Peter Tosh

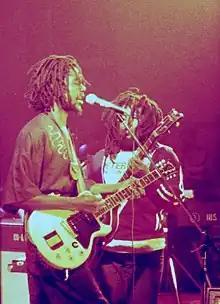
Tosh performing with Robbie Shakespeare in 1978

Tosh's debut solo album, "Legalize It", was recorded in 1975–6 at Treasure Isle. It was released in June 1976 on CBS Records. The title track soon became popular among endorsers of cannabis legalization, reggae music lovers and Rastafari all over the world, and was a favourite at Tosh's concerts. Also in 1976, Tosh organised a backing band, Word, Sound and Power, who were to accompany him on tour for the next few years, and many of whom performed on his albums of this period. Tosh's second album, "Equal Rights," released in 1977. It featured his recording of a song co-written with Marley, "Get Up, Stand Up", and a cover of "Stepping Razor" that would also appear on the soundtrack to the film "Rockers".